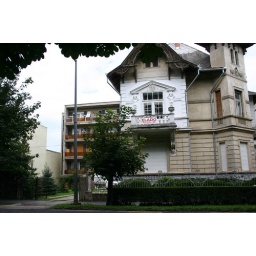
Look out for the orange balcony railing in the background building!